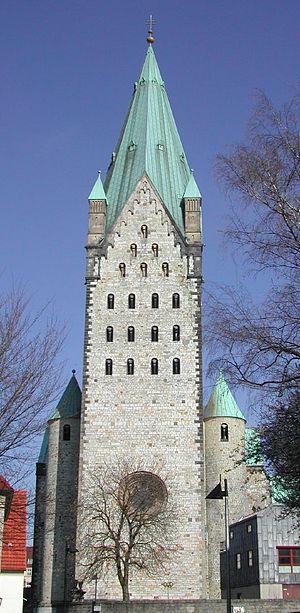
La cathédrale Saint-Liboire de Paderborn, de nom officiel "Haute Église Ste Marie, St Liboire et St Kilian", est une église catholique de la ville de Paderborn ainsi que la cathédrale de l'archevêché de Paderborn, dans le land allemand de Rhénanie-du-Nord-Westphalie. Elle est nommée en l'honneur de l'évêque Liboire du Mans.
L'archidiocèse de Paderborn est une église particulière de l'Église catholique en Allemagne. Érigé en 799, le diocèse de Paderborn est un diocèse historique de Westphalie, élevé au rang d'archidiocèse métropolitain en 1930. Depuis 2003, l'archevêque métropolitain de Paderborn est Hans-Josef Becker.